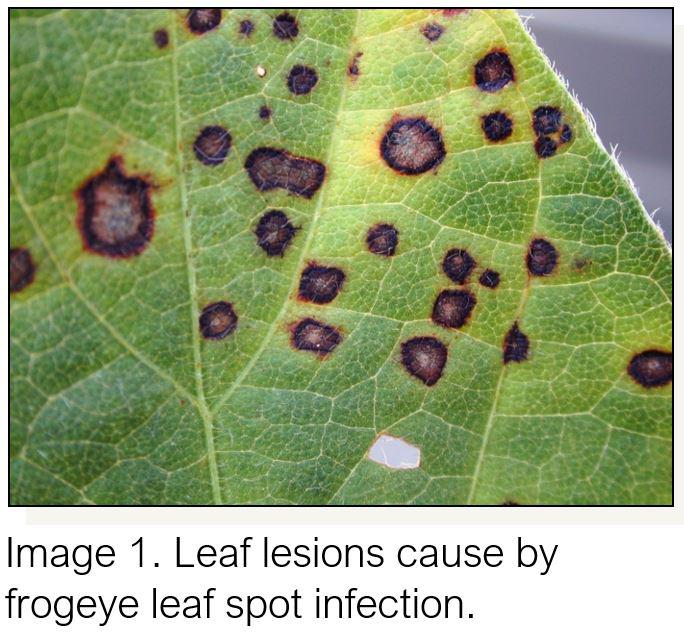
Plant: Soybean
Disease: soybean frog eye leaf spot